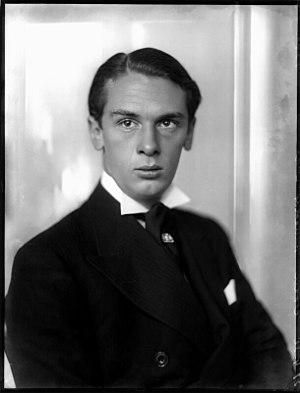
John Amery est un homme politique britannique.